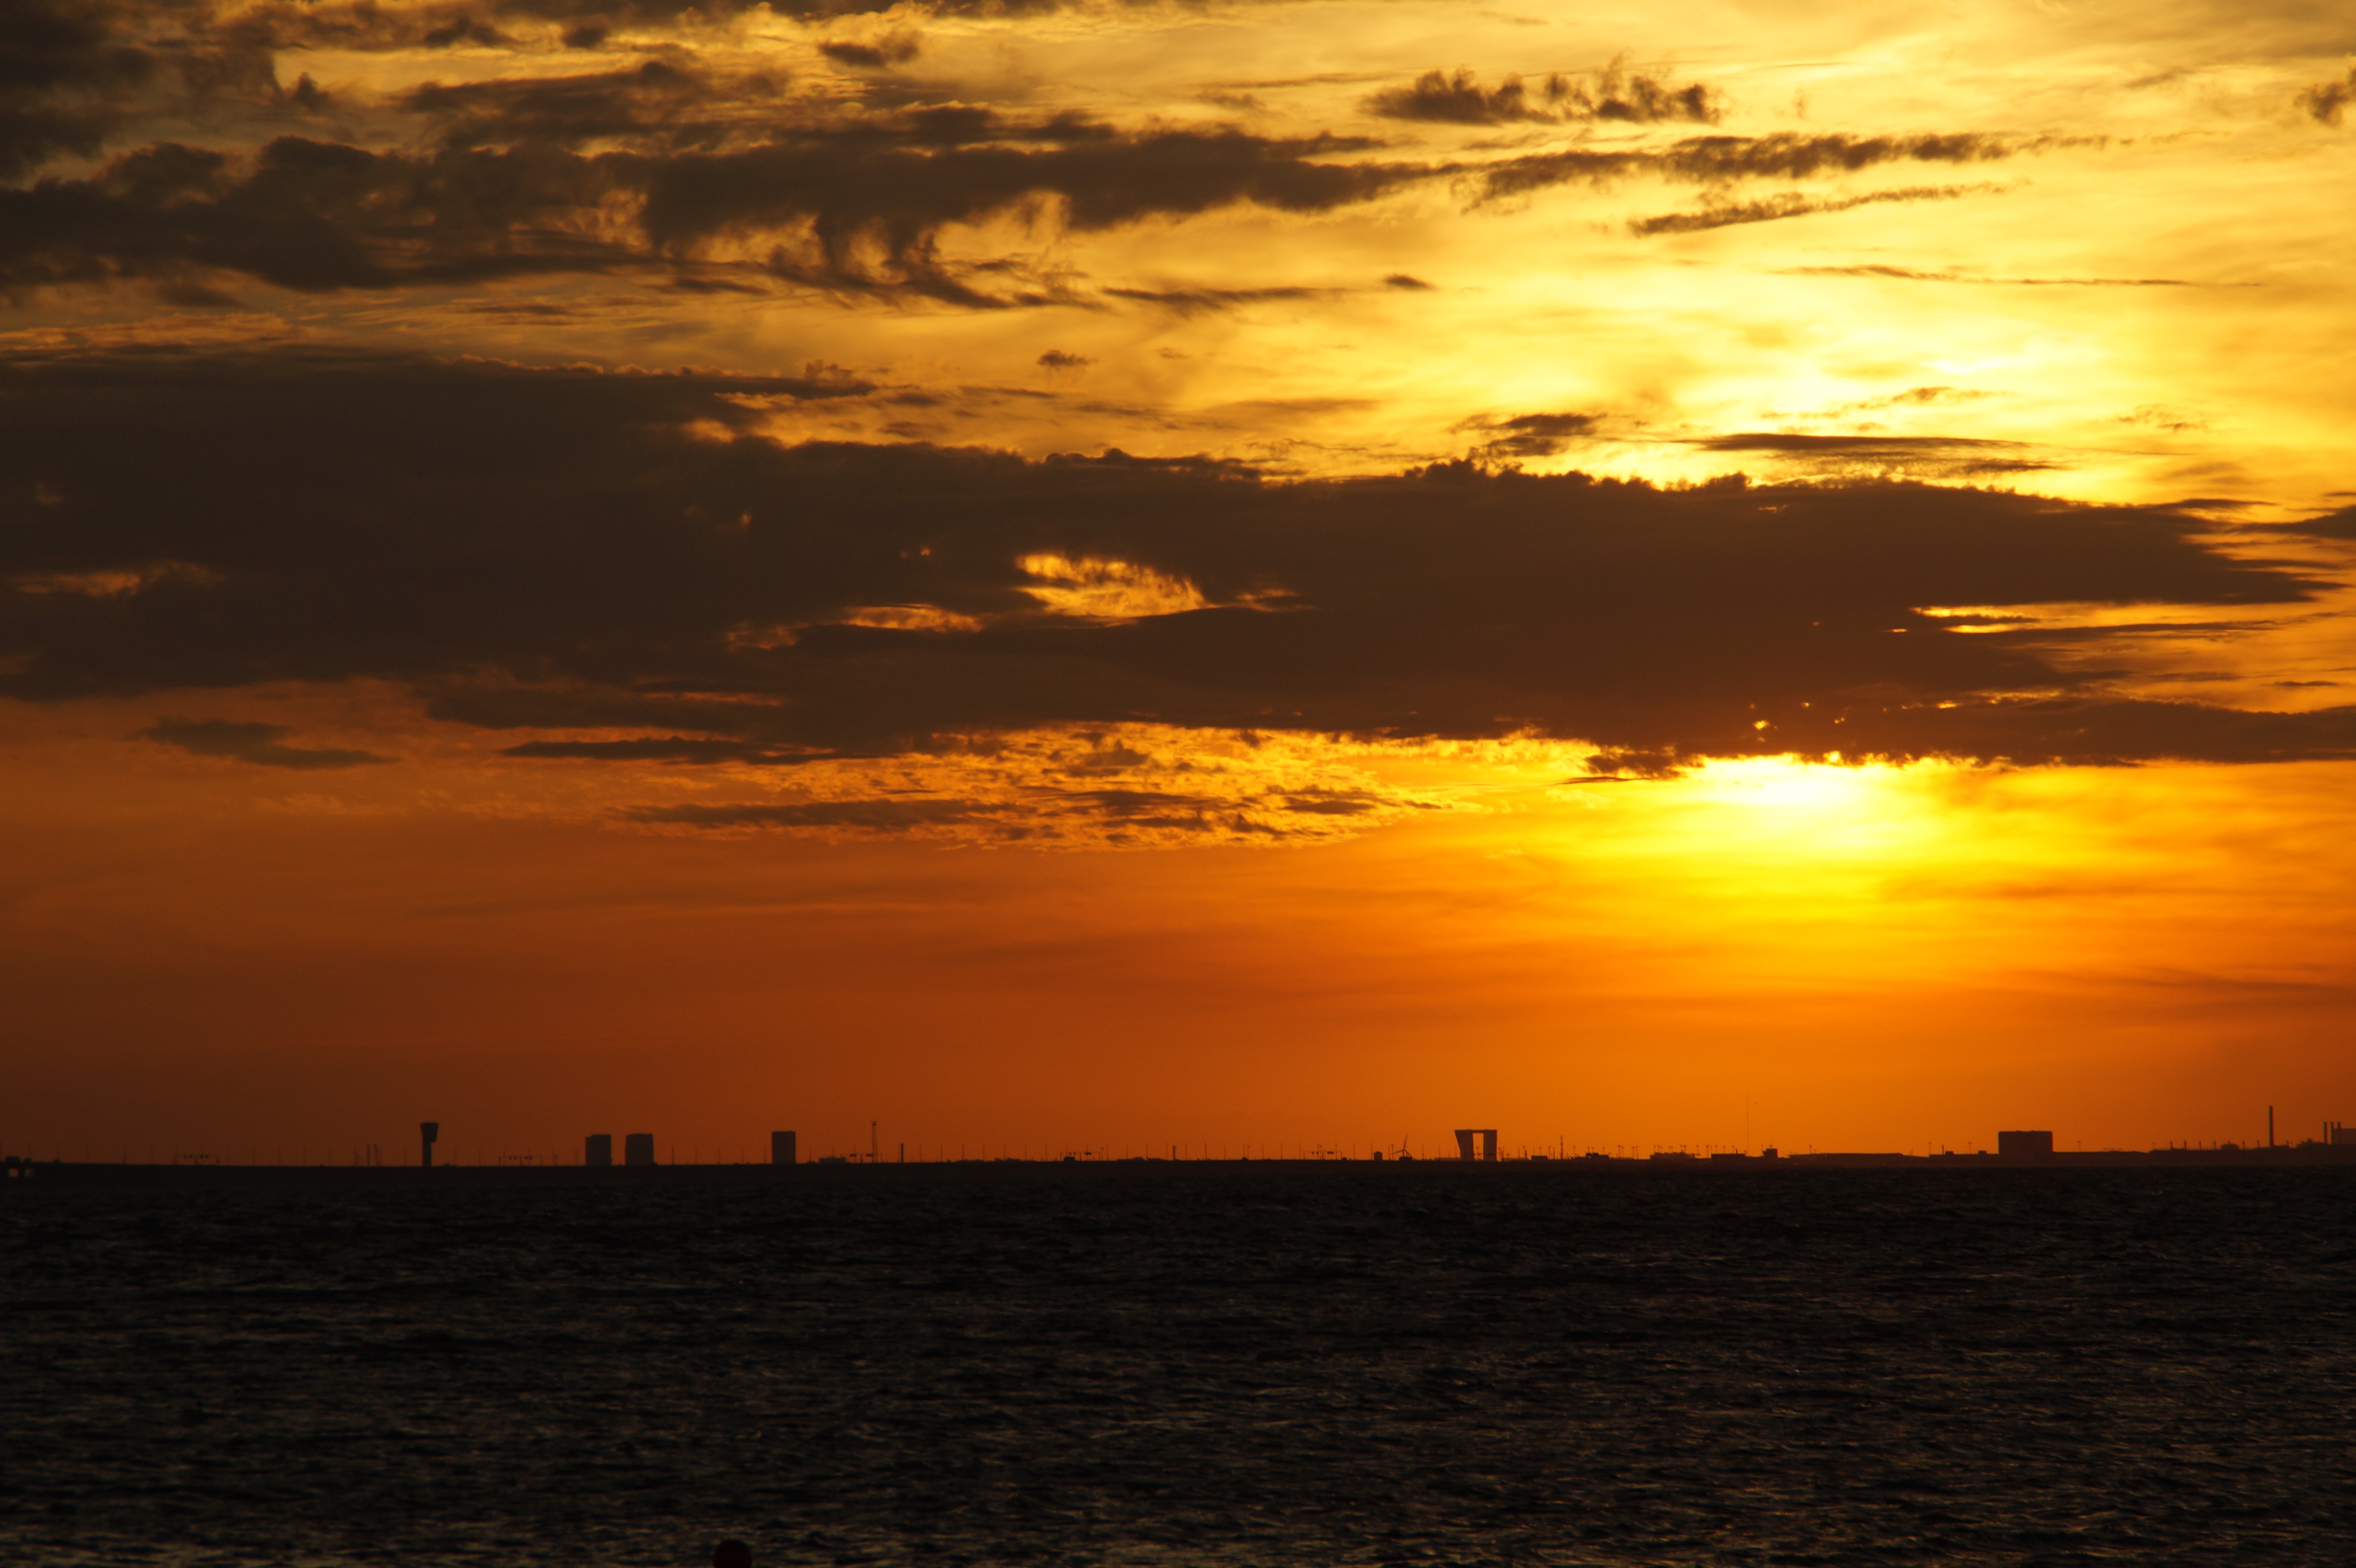
beach, sea, coast, ocean, horizon, silhouette, cloud, sky, sun, sunrise, sunset, sunlight, morning, dawn, atmosphere, dusk, evening, copenhagen, mood, abendstimmung, afterglow, evening sky, red sky at morning